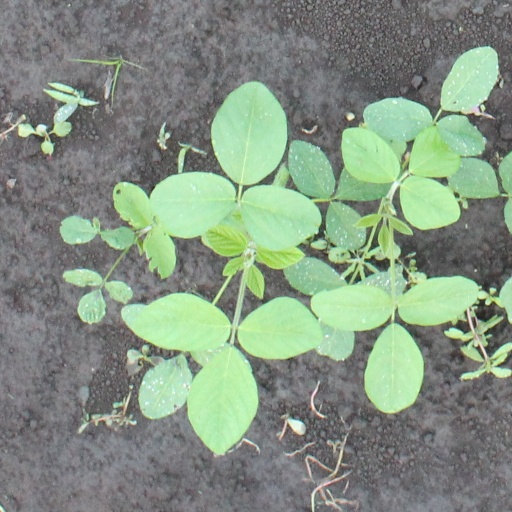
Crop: soybean